La traviata

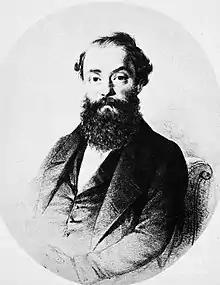
Francesco Maria Piave, librettist of the opera

Francesco Maria Piave was engaged to write the new libretto and the two men tried to come up with a suitable subject, but the composer complained that his librettist "had not yet offered him an 'original' or 'provocative' idea". Writing to Piave, he added that "I don't want any of those everyday subjects that one can find by the hundreds." But at the same time, the composer expressed concern about censorship in Venice, something with which he was very familiar after his dealings with the censors concerning "Rigoletto". As the months dragged on into October, it was agreed that Piave would come to Sant'Agata (Verdi's home near Busseto) and work with the composer. One subject was chosen, Piave set to work, and then Verdi threw in another idea, which may have been "La traviata". Within a short time, a synopsis was dispatched to Venice under the title of "Amore e morte" ("Love and Death"). However, Verdi wrote to his friend De Sanctis telling him that "for Venice I'm doing "La Dame aux camélias" which will probably be called "La traviata". A subject for our own age." Although still bogged down at Sant'Agata, Piave was sanguine: "Everything will turn out fine, and we'll have a new masterpiece from this true wizard of modern harmonies".